Inspector Nalinikanta

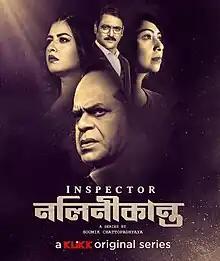

Inspector Nalinikanta is a 2022 Indian Bengali language crime, thriller and Suspense web series directed by Soumik Chattopadhyaya. The series is written by Ayan Bhattacharya.